Bernice Mireku-North

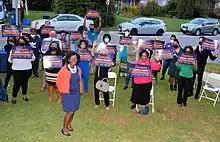
Mireku-North campaigning in October 2021

In June 2021, Mireku-North filed to run for Montgomery County State's Attorney, challenging incumbent John McCarthy. She pledged to reform criminal justice, increase diversity in the state's attorney's office, and divert minor offenders from jail. Mireku-North was defeated by McCarthy in the Democratic primary on July 19, 2022.